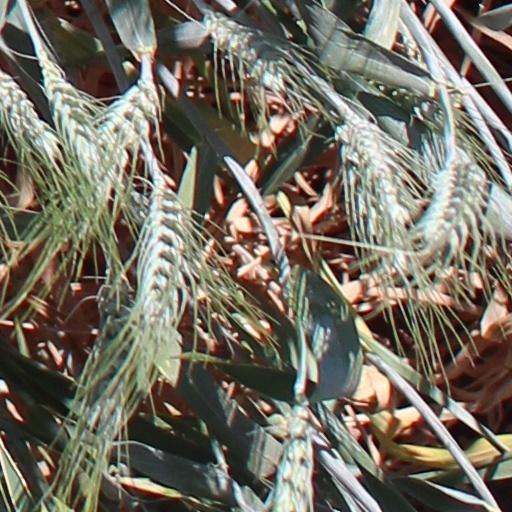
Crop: wheat